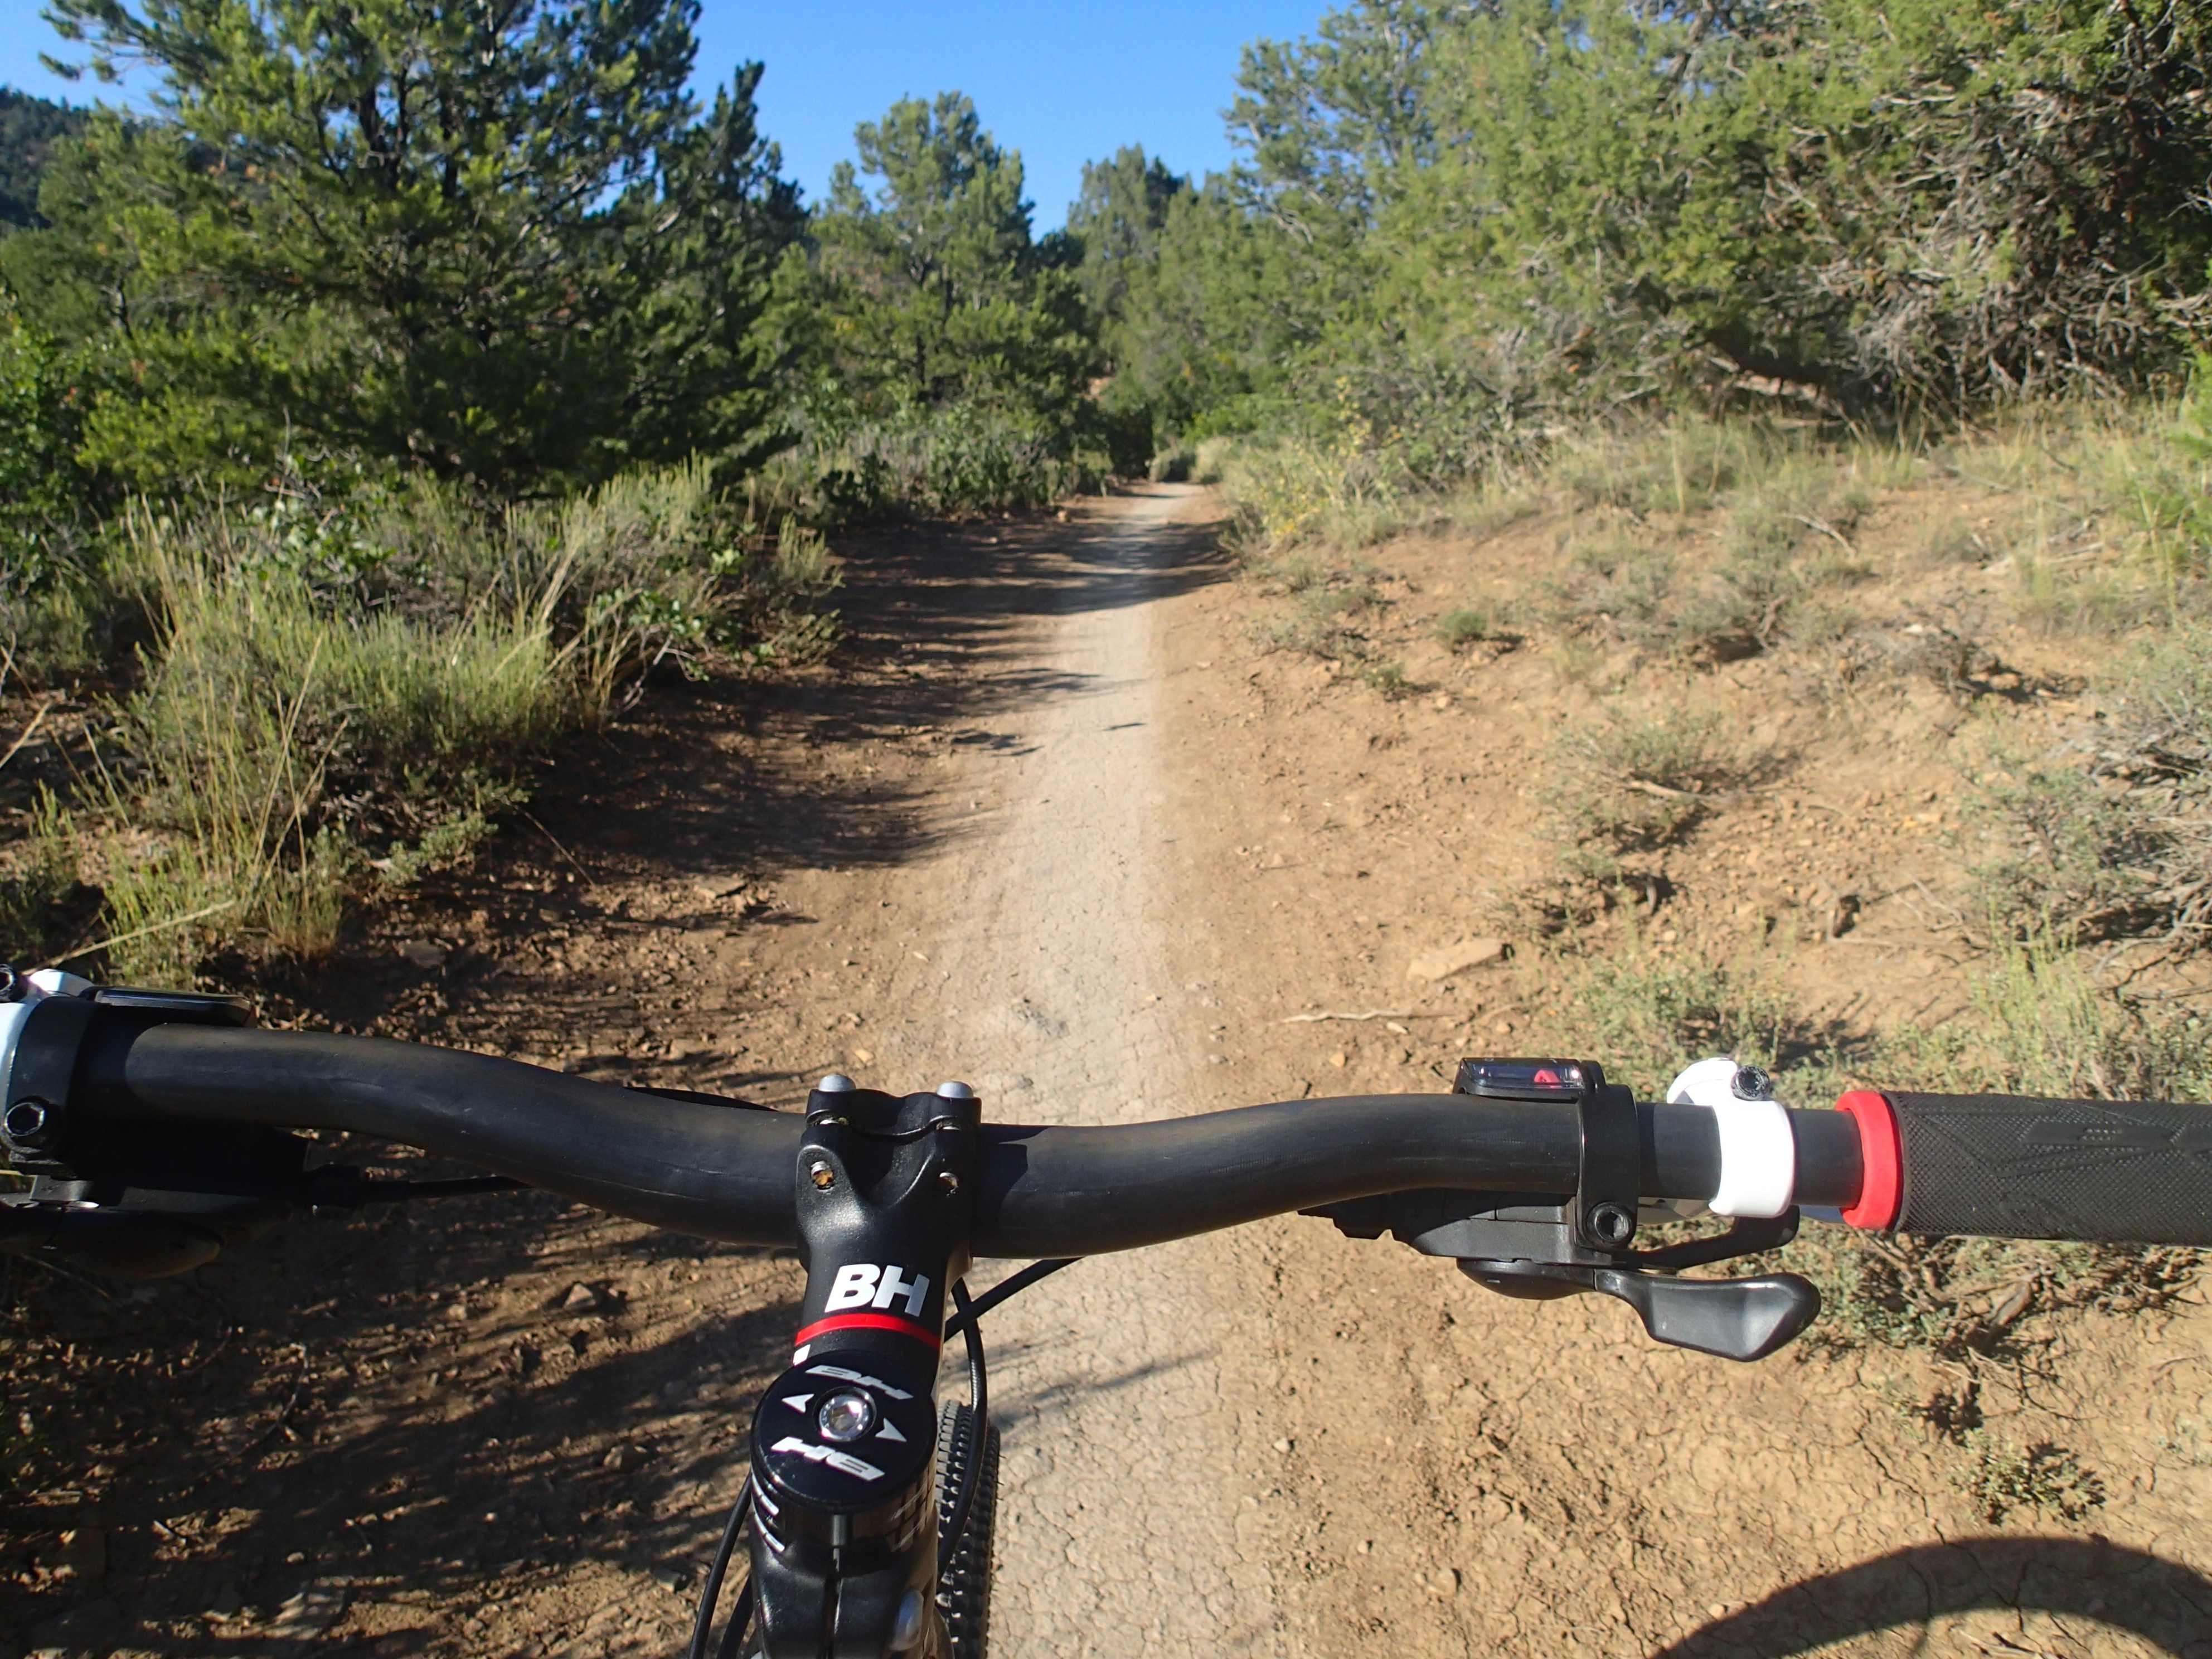
trail, bicycle, vehicle, soil, extreme sport, mountain bike, cycling, sports, freeride, mountain biking, cycle sport, downhill mountain biking